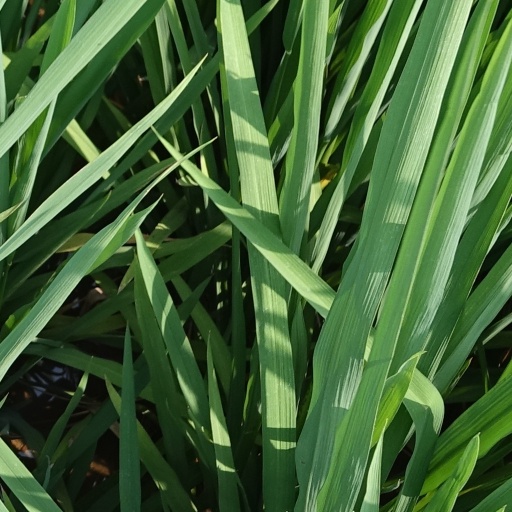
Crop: rice